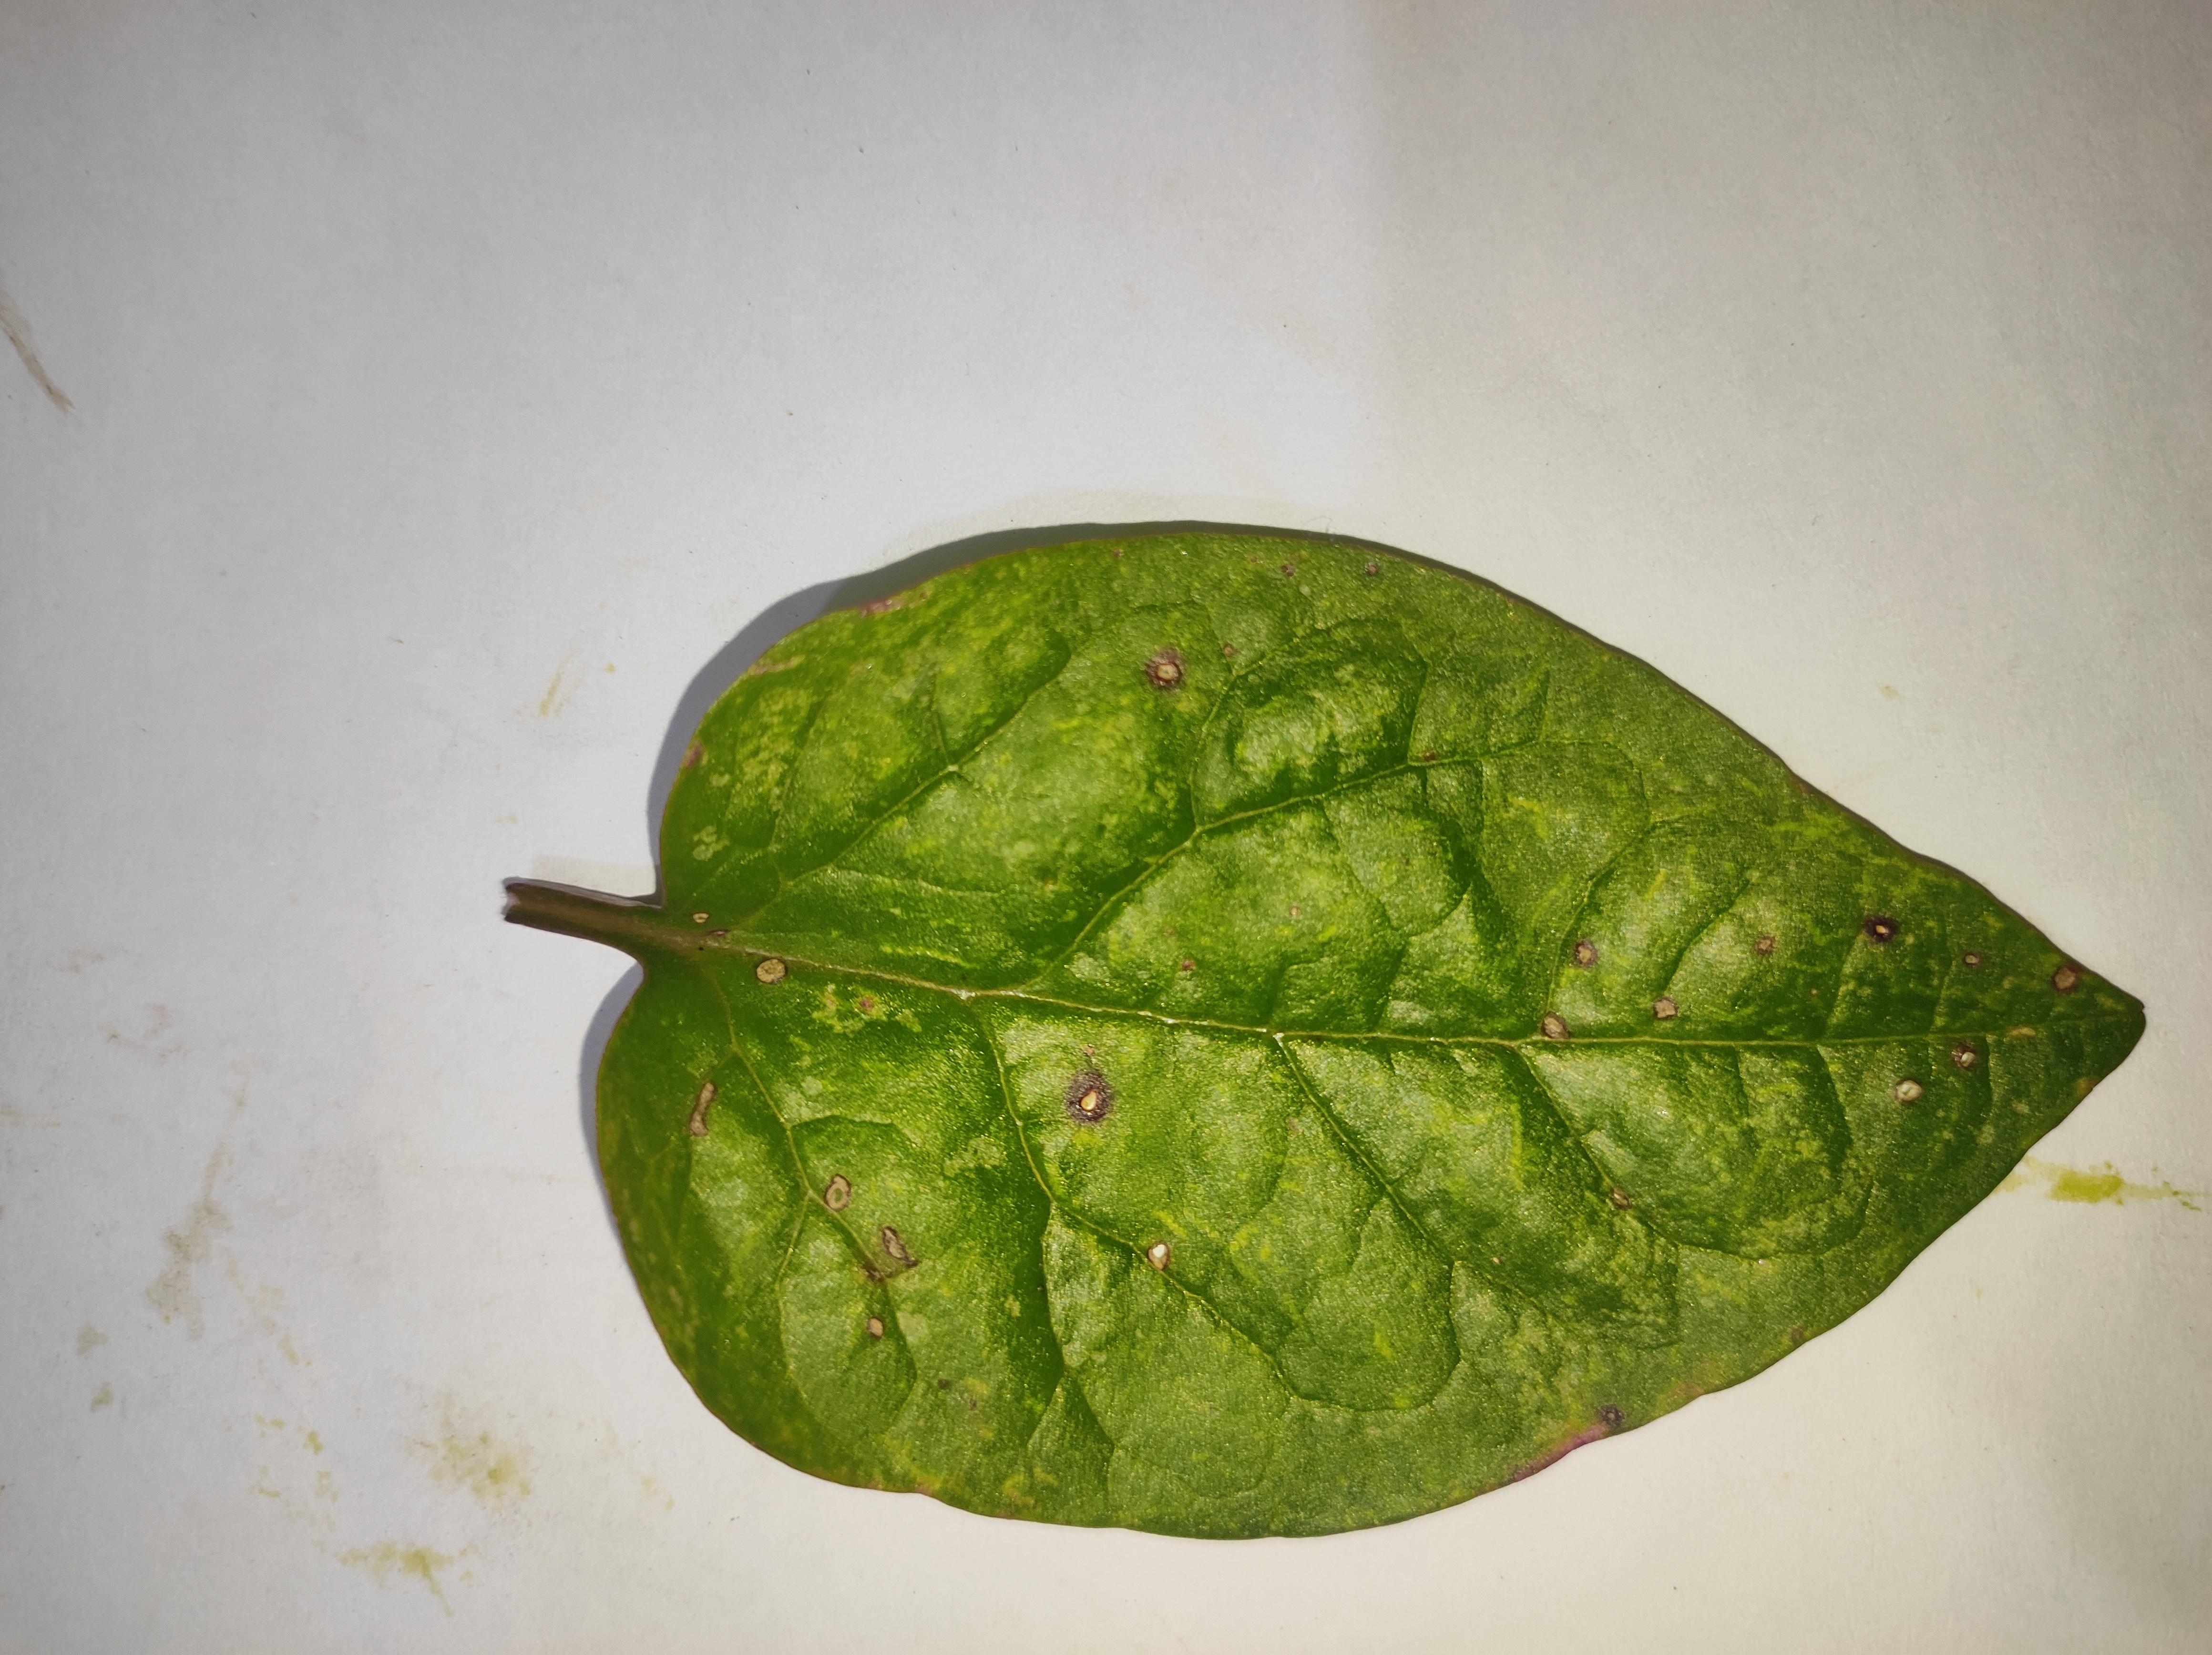
Label: healthy